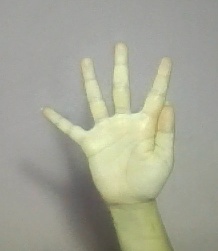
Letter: sheen